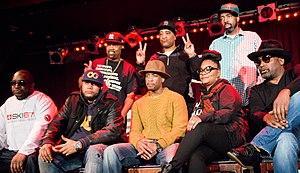
Juice Crew est un collectif de hip-hop américain fondé par le producteur et beatmaker Marley Marl vers le milieu des années 1980 à Queensbridge. Ses membres principaux étaient MC Shan, Big Daddy Kane, Roxanne Shanté, DJ Mr. Magic et Marley Marl lui-même.